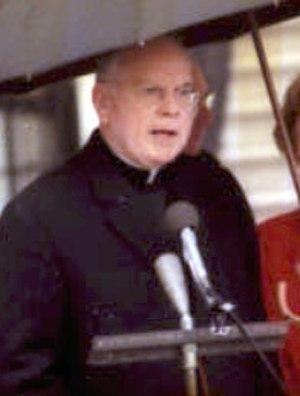
Terence James Cooke, né le 1ᵉʳ mars 1921 à New York et mort le 6 octobre 1983, est un cardinal américain, archevêque de New York de 1968 à sa mort.